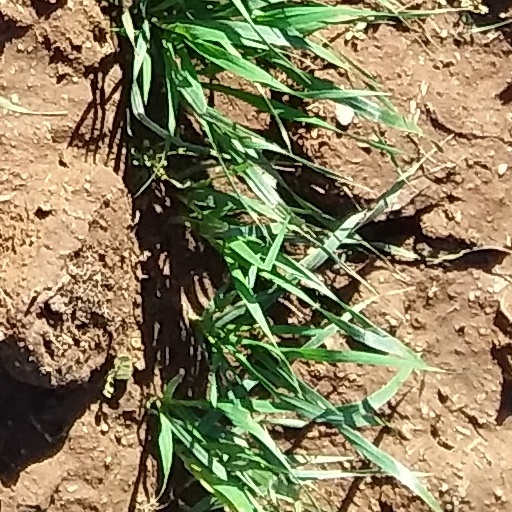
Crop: wheat